Tre Hjorter

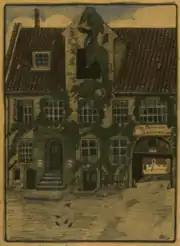
Drawing from the courtyard

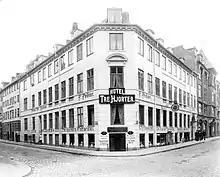
Photograph of the building by Johannes Hauerslev

Erik Valkendorff, a relative of the later "stadtholder" Christoffer Valkendorf, acquired a property at the site in the middle of the 16th century. In 1681, his descendants sold it to a blacksmith, Jochum Pedersen, who sold off the land in lots. The corner lot was acquired by an innkeeper, Søren Rasmussen Hjortshøy, who opened a hotel at the site. Its name, De Tre Hjorter, thus contained a reference to his own last name. The hotel was one of many located on the north side of the street, a tradition that dated from a time when the Western City Gate was located at the end of Vestergade.